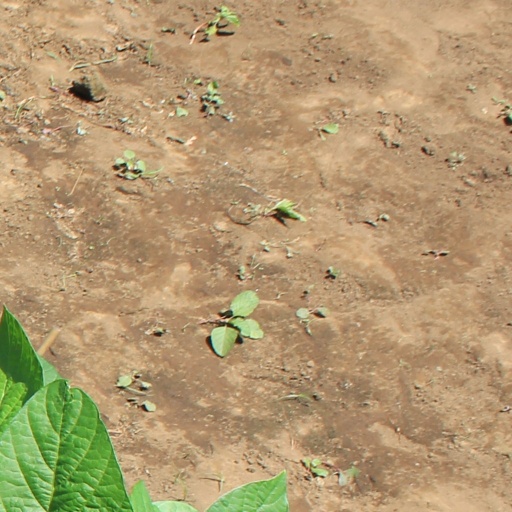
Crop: soybean